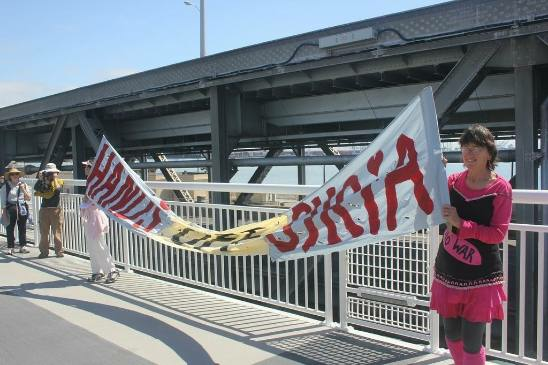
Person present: Yes